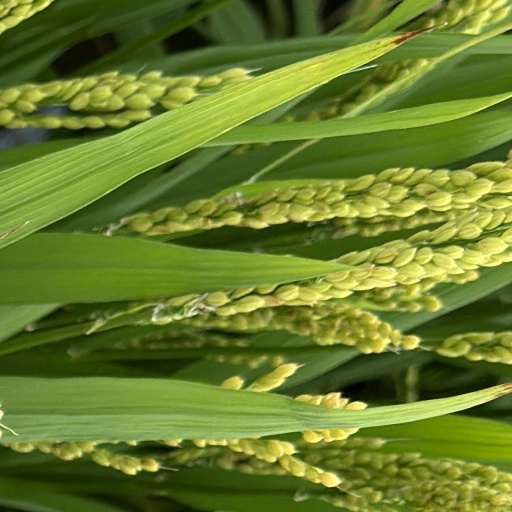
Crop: rice